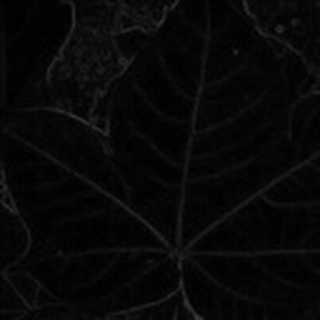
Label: healthy_cotton